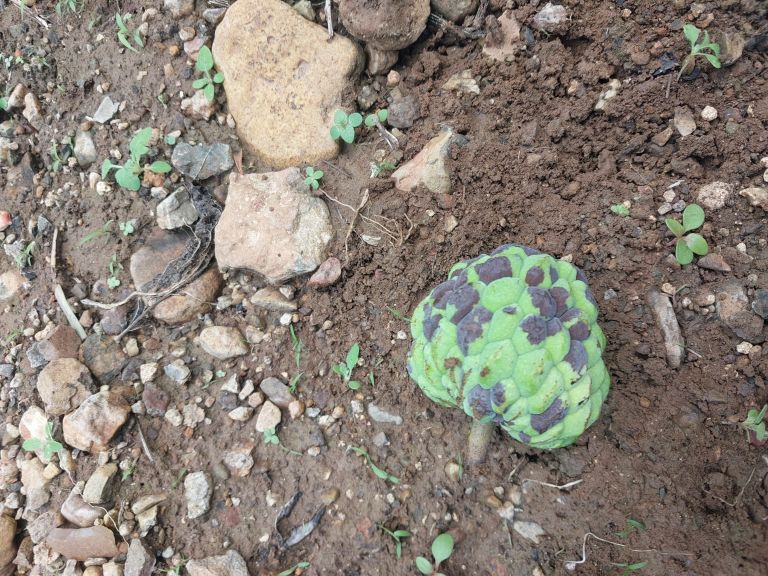
Disease label: Diplodia Rot